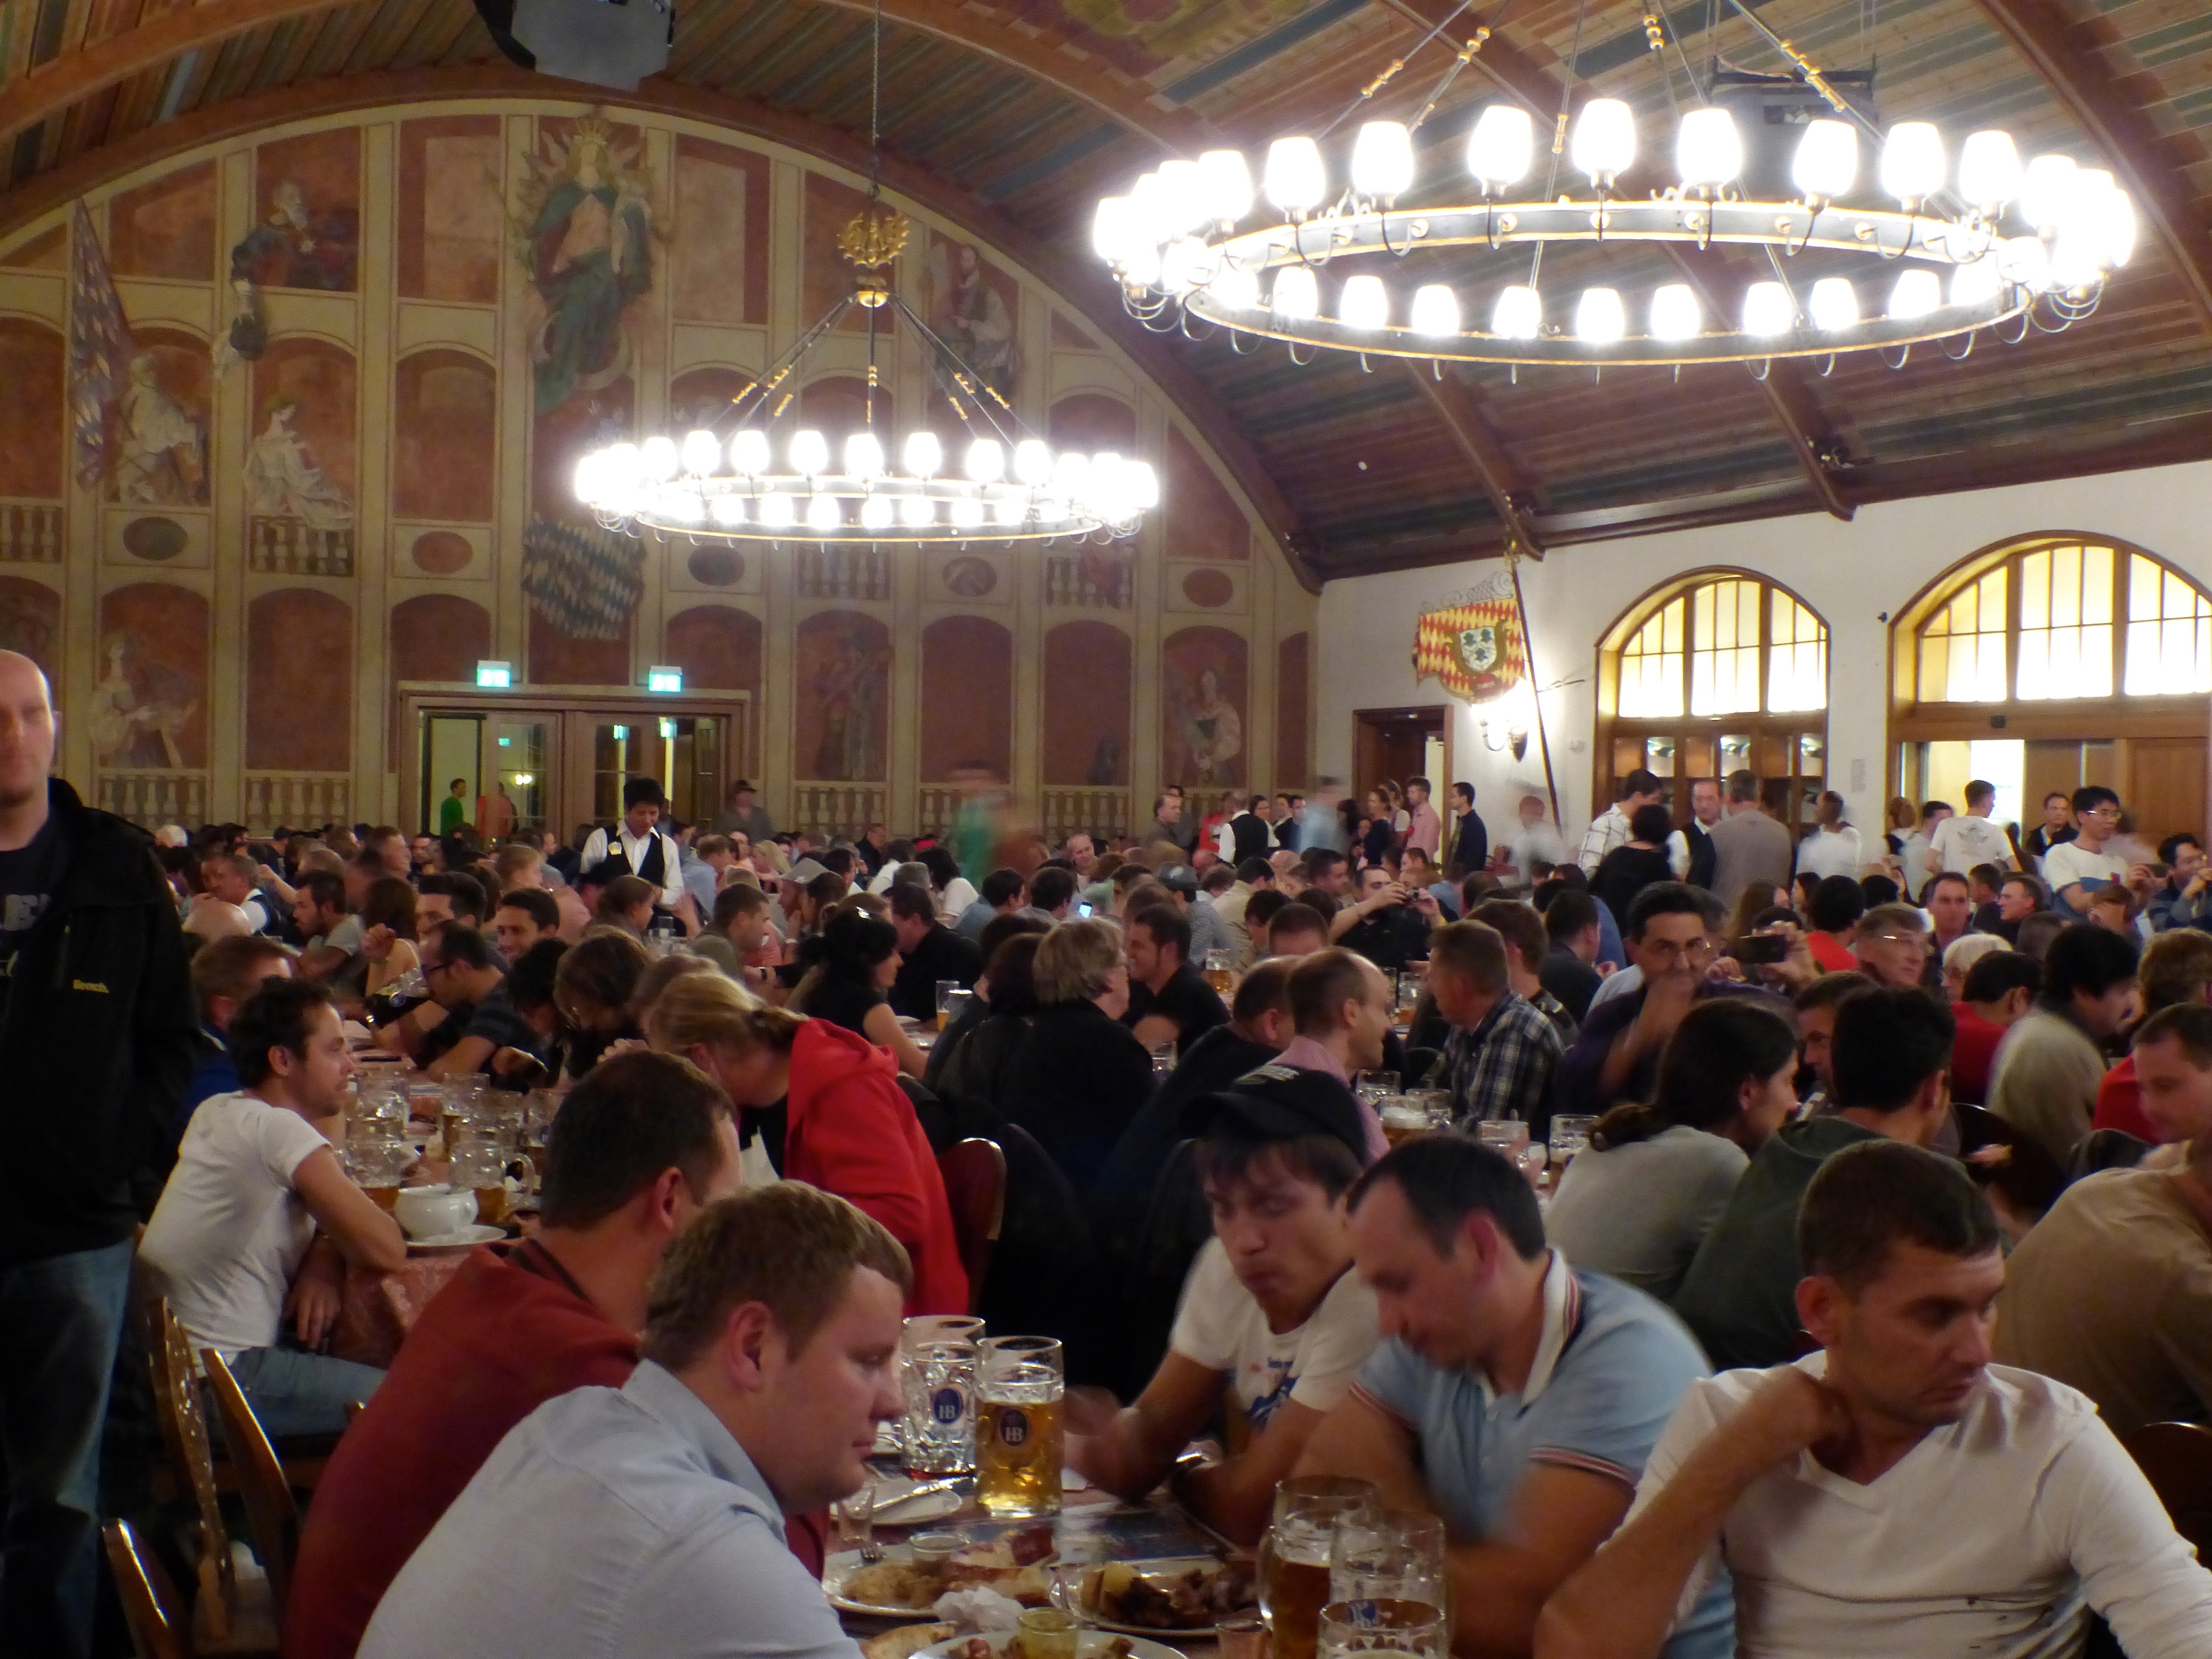
people, crowd, travel, audience, europe, meal, hall, lunch, beer, dinner, germany, bavaria, banquet, games, munich, oktoberfest, hofbrauhaus